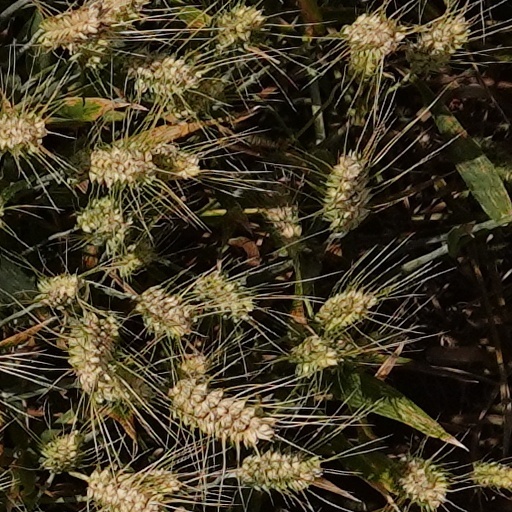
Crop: wheat